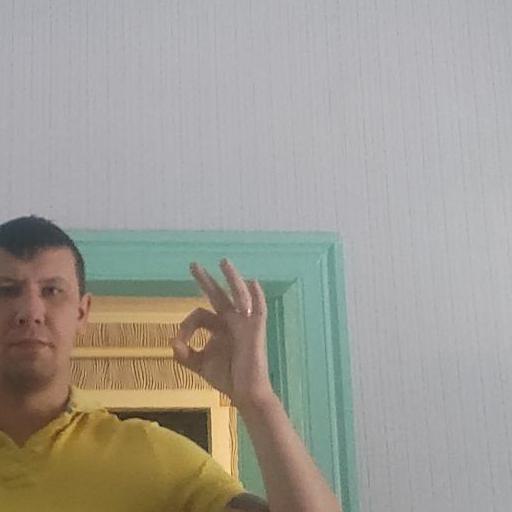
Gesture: ok